Sports manga

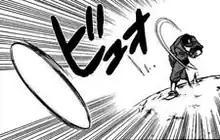
Stylized manga drawing of a baseball pitcher throwing a ball

In "Manga! Manga! The World of Japanese Comics", author Frederik L. Schodt argues that sports manga are distinguished from American and European sports comics in their focus on "bushido"-inspired themes and subject material that use sports as "a metaphor for human endeavor and testing of the spirit". Common themes in sports manga include friendship and camaraderie, teamwork and selflessness, steadfastness and determination, prevailing over hardships, and "supokon-kei" (a contraction of "supōtsu-konjō-kei", which translates literally to 'willpower in-sports-genre').